Albert P. Brewer High School

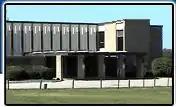
Brewer

There are currently about 902 students in grades 9-12. Brewer offers all the academics for honors and regular diplomas. In 2016, Brewer added several Advanced Placement courses for students. Brewer offers the only JROTC program and vocational/technical classes for the county school system. Students have a variety of elective subjects for participation. Students may also participate in a variety of extracurricular activities, programs and clubs.